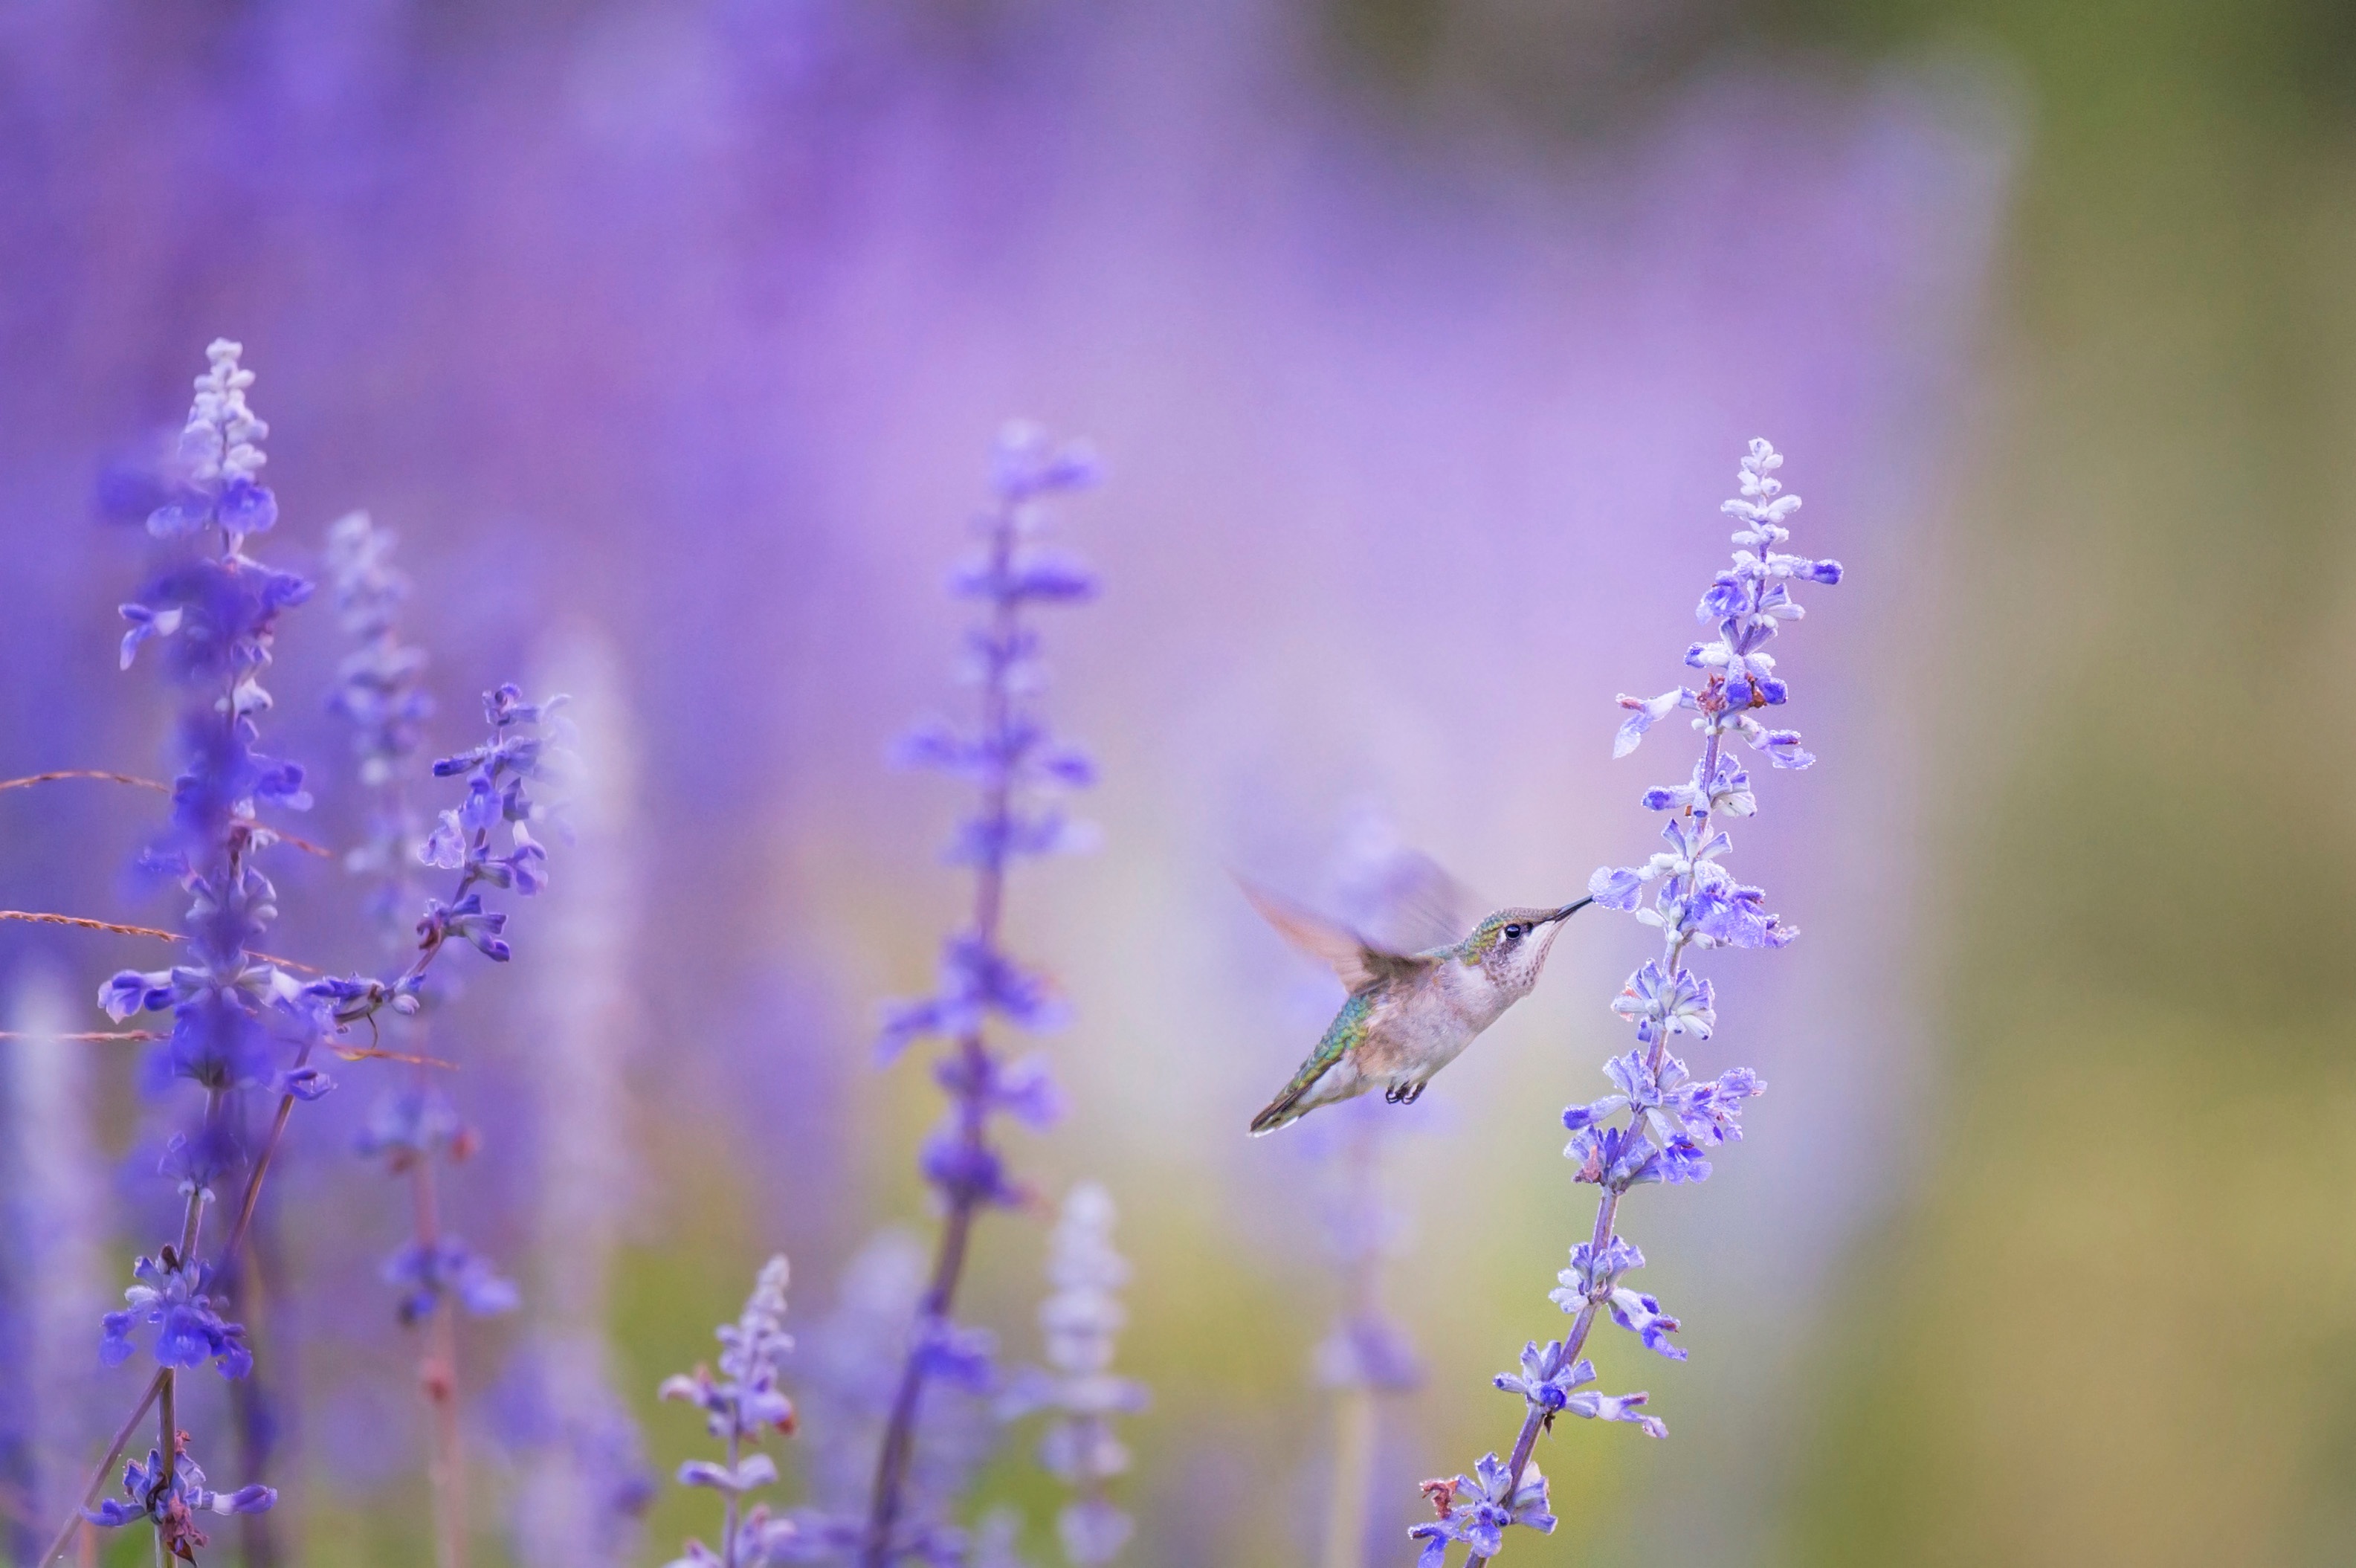
nature, grass, blossom, dew, wing, plant, meadow, flower, purple, frost, flying, hummingbird, flora, lavender, wildflower, close up, moisture, macro photography, flowering plant, grass family, plant stem, land plant, english lavender